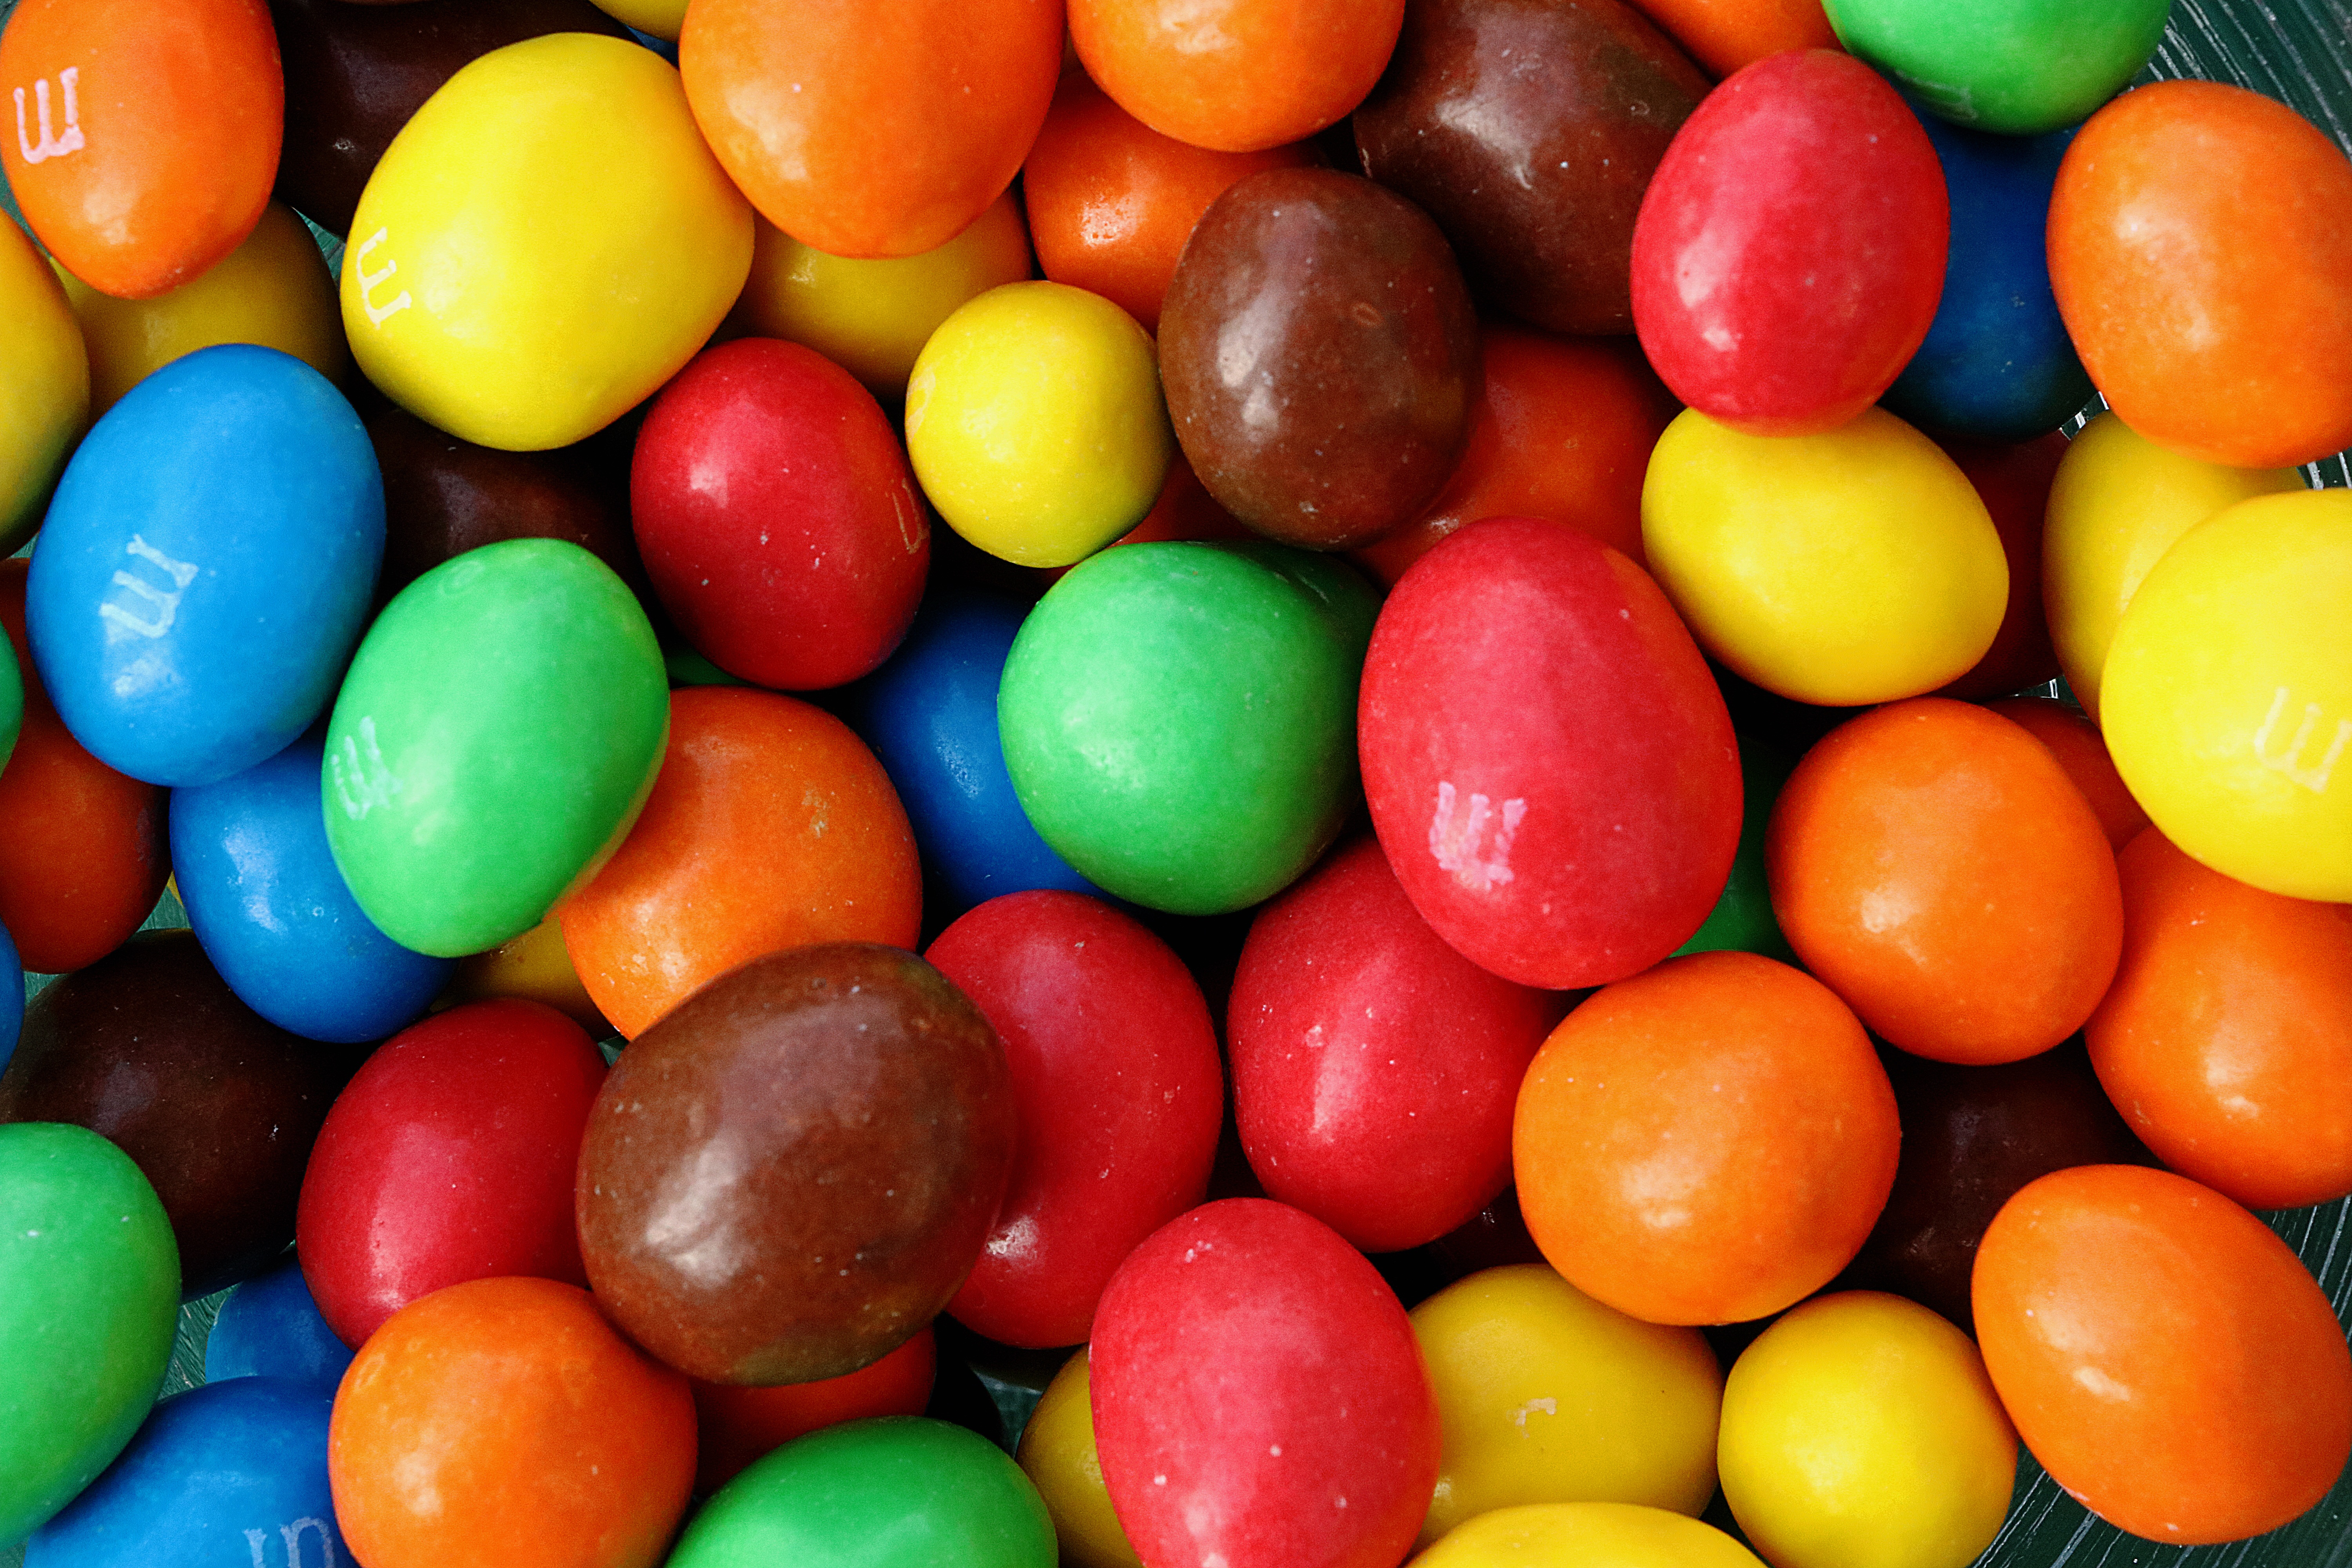
fruit, sweet, food, produce, color, colorful, chocolate, dessert, delicious, fun, sweetness, confectionery, m m, chocolate lentils, m m's, jelly bean